Benjamin Loxley

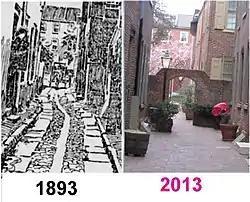
Loxley Place court entrance from Arch Street

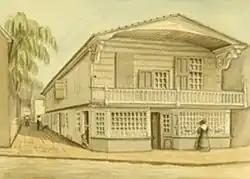
A depiction of Benjamin Loxley house in Philadelphia at 177 South Second Street.

Loxley built a home in Philadelphia around 1744 which became known as Loxley's Place. He constructed a second group of houses known as Loxley's Court. One of his houses was on 177 South Second Street and known as the Benjamin Loxley house.